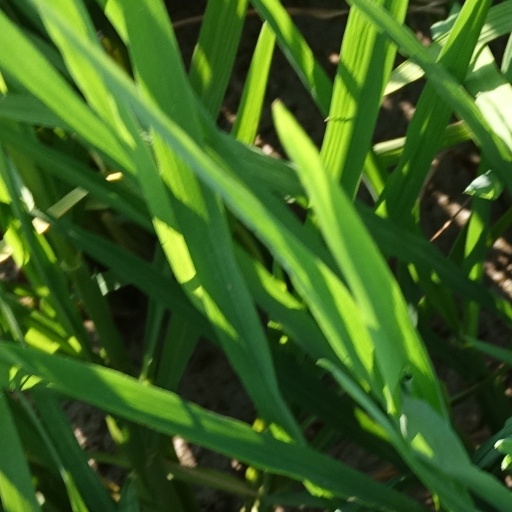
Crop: rice